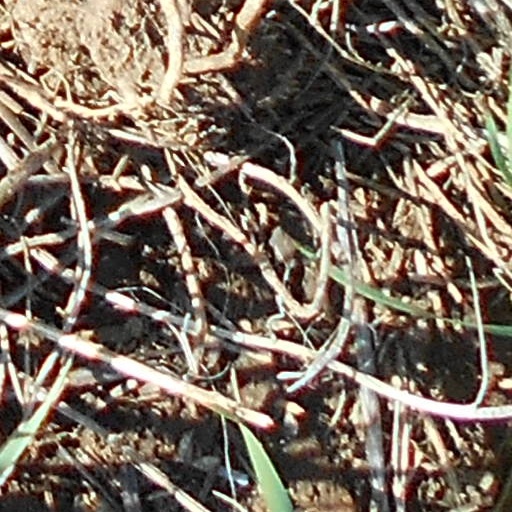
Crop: wheat